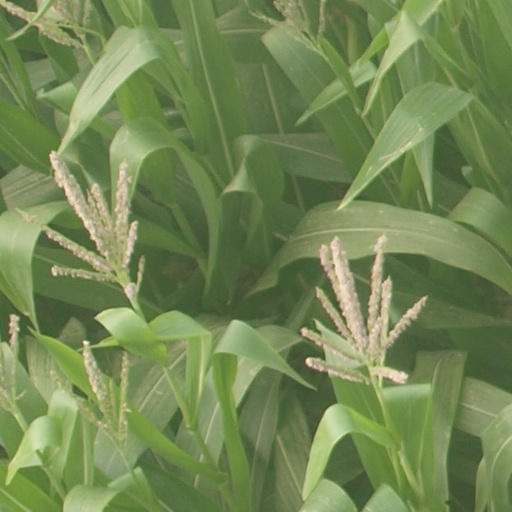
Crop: maize; corn